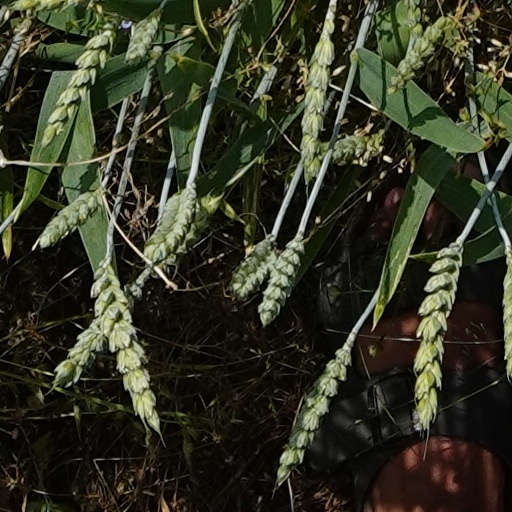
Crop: wheat